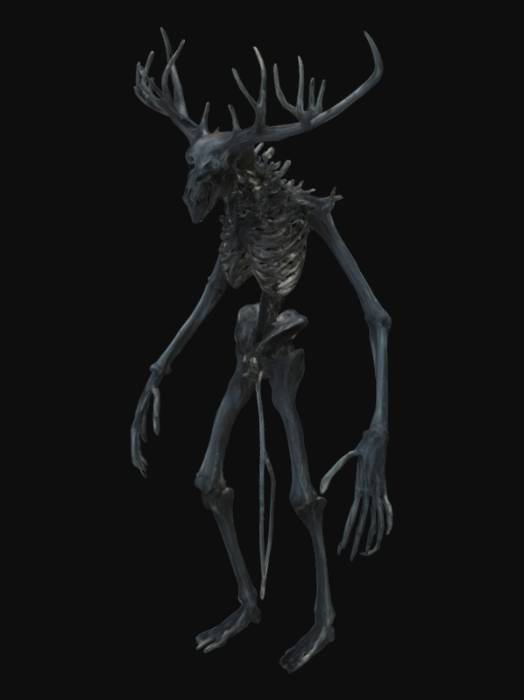
미적 점수 (1~10점): 8